Autograph (gallery)

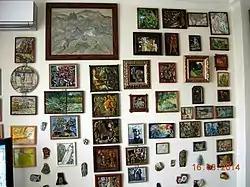
"The "Autograph" Gallery"

The Autograph" Gallery's collection is made up of works created by artists of several generations and various artistic styles. Among them are both well-known and emerging artists from Yekaterinburg, Chelyabinsk, Ufa, Moscow, Saint Petersburg, and also painters and graphic artists from Germany, Israel, China and Czech Republic. They are all friends of the artistic couple Misha Brusilovsky and Tatiana Nabrosova-Brusilovskaya.